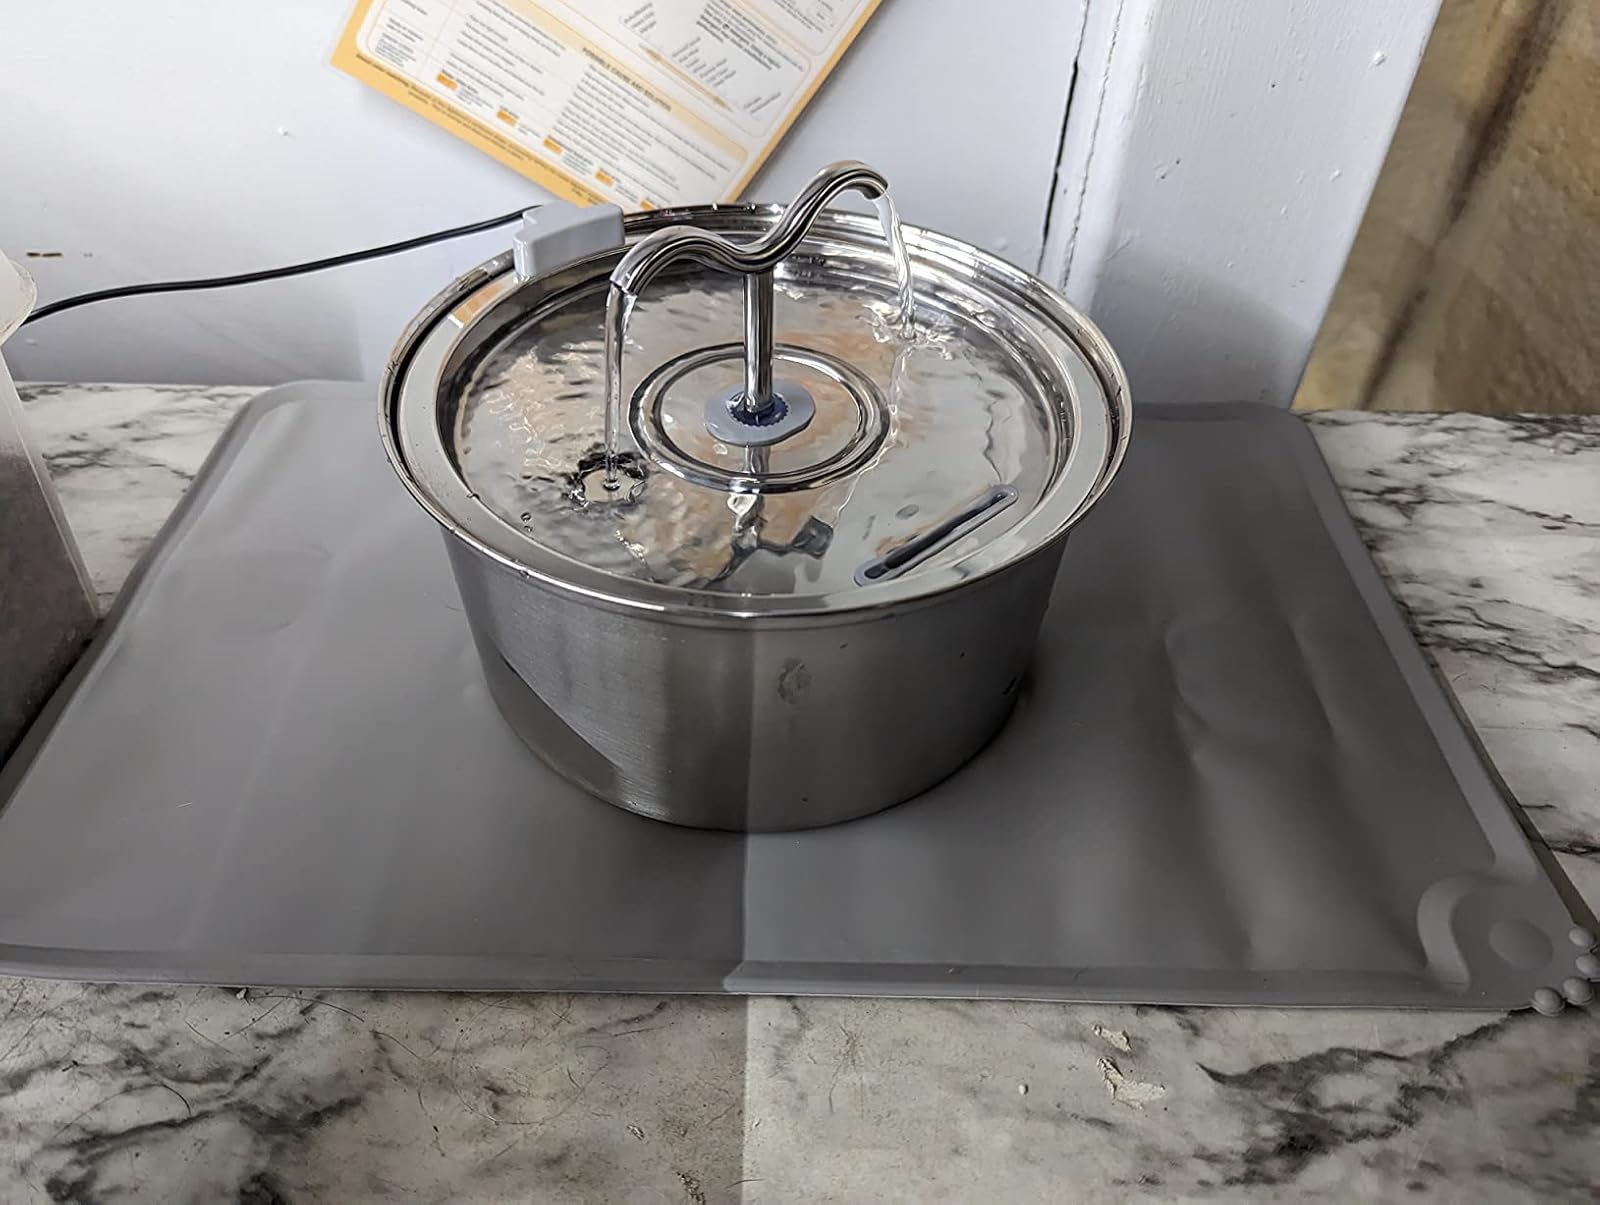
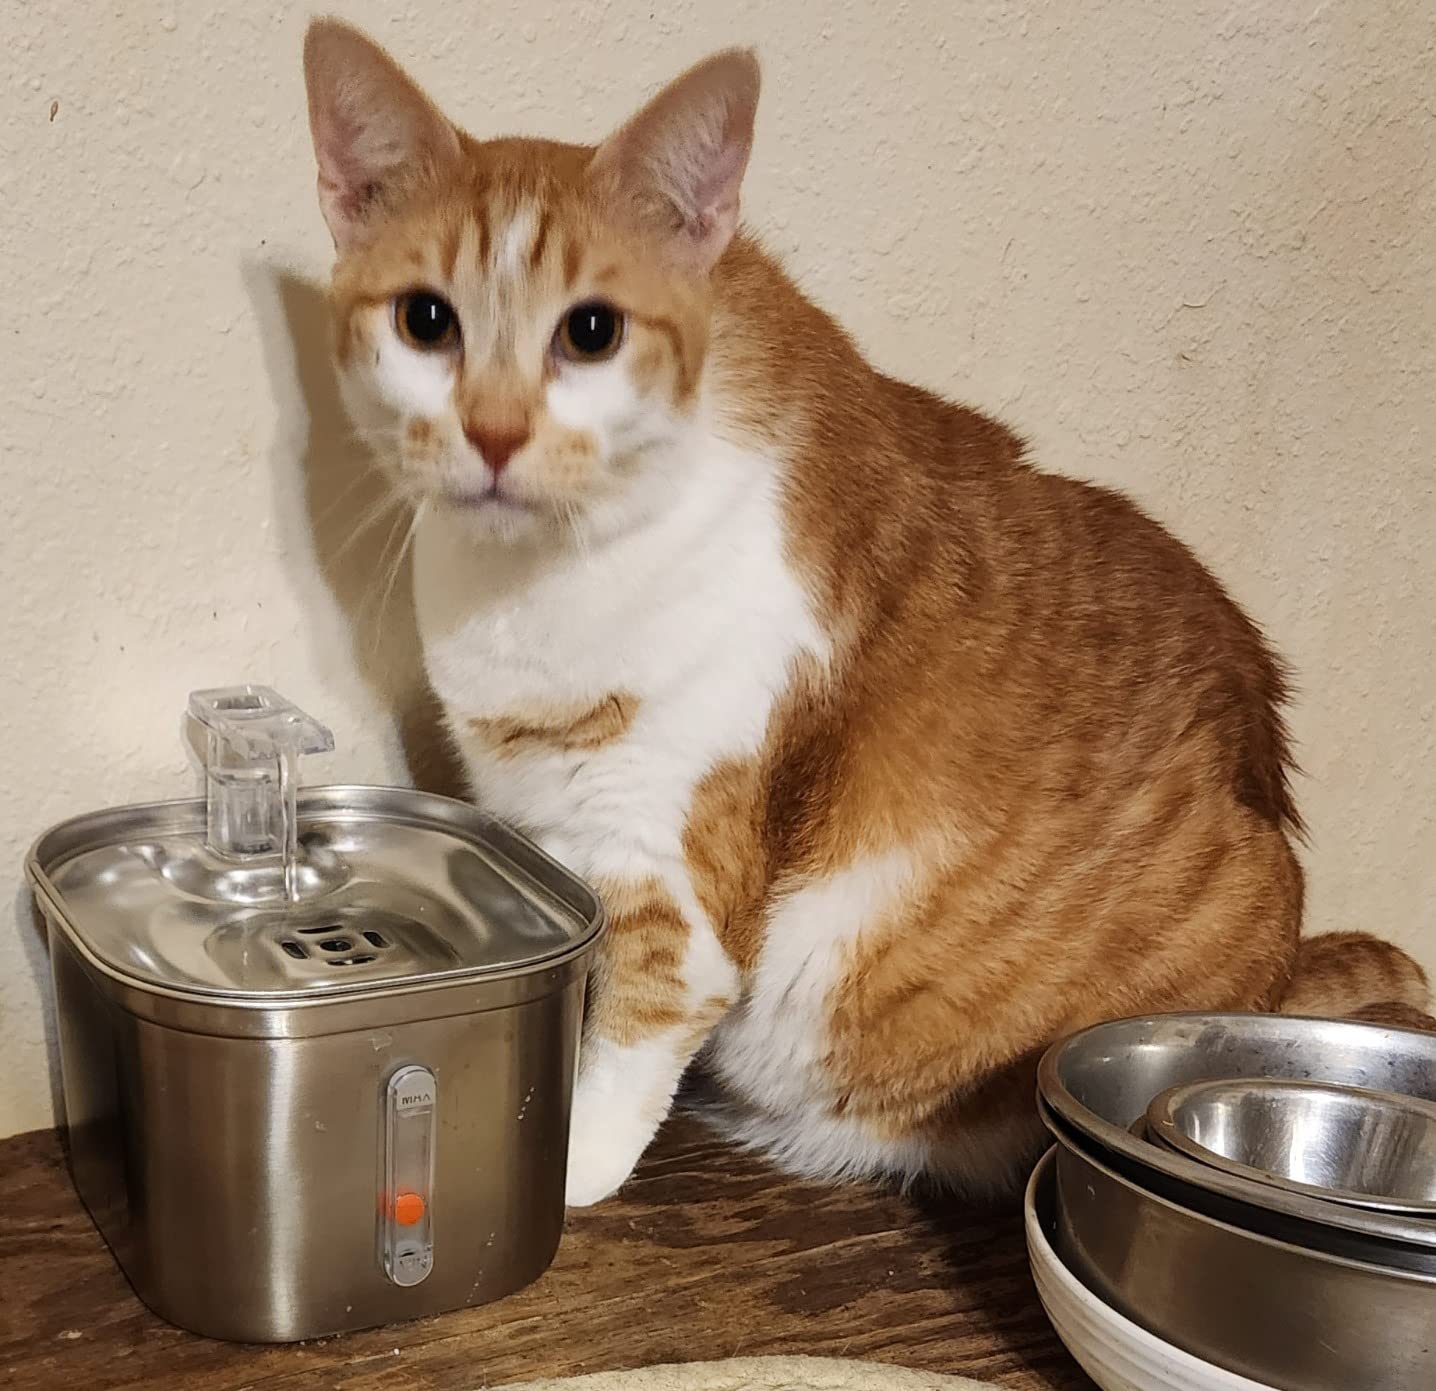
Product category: items_bowl
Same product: no